V (1983 miniseries)

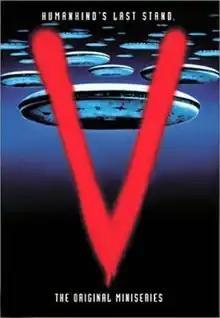
2001 DVD cover

V (or V: The Original Miniseries) is a two-part American science-fiction television miniseries, written and directed by Kenneth Johnson. Its debut on NBC in 1983 initiated the science-fiction franchise concerning reptilian aliens known as the Visitors trying to gain control of Earth, and of the reaction by the human populace.